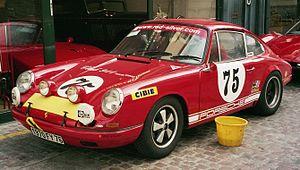
Voiture de collection vendue à Coys of Kensington, Londres